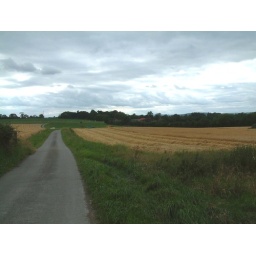
Summertime harvest south of Kilkenny city where the fields go from green to yellow to brown within a fortnight.